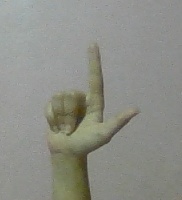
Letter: laam